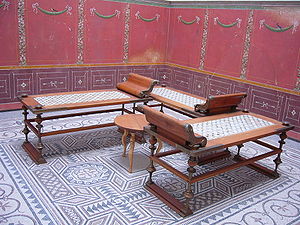
Triclinium / Galleri
Triclinium var hos